Temblai

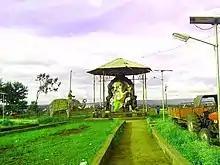
Ganesha statue at the Temblai hill temple complex

Local legends say that Goddess Renuka is the sister of Mahalaxmi and she actively supported Mahalaxmi in her endeavours to slay the demons in the region. However, after the wars Mahalaxmi did not accord her due respect to Goddess Renuka and she came down to the hill and sat there with her back towards Mahalaxmi. This is the reason why the idol of Mahalaxmi at her temple faces the west and that of the Goddess Renuka at Temblai faces the east. Every year during Navratri there is a procession that celebrates the reconciliation of the two sisters on the fifth day of Lalitpanchami.